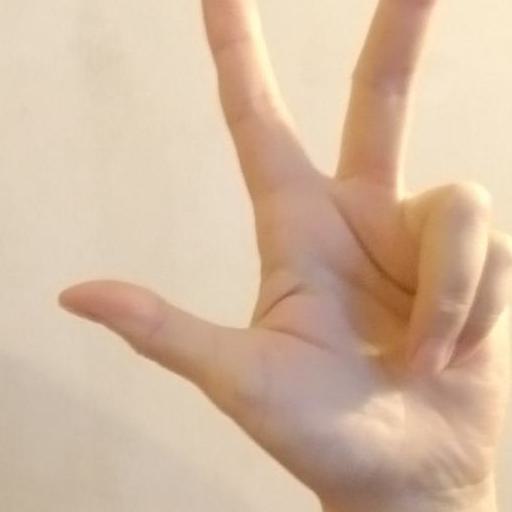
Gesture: three2